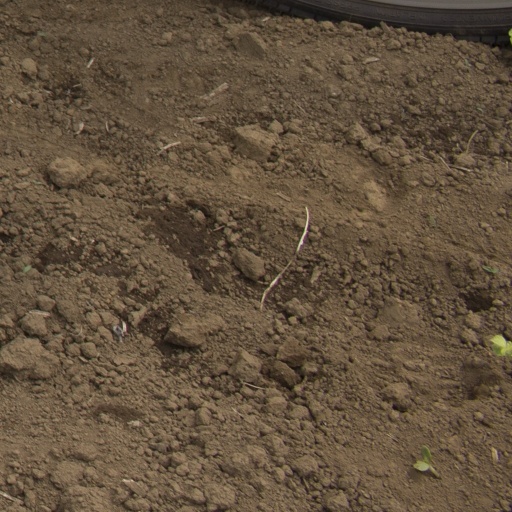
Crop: Jerusalem artichoke